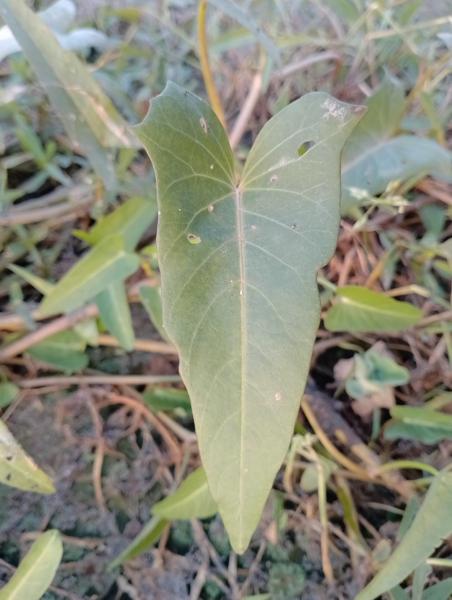
Weed species: Ipomoea aquatic